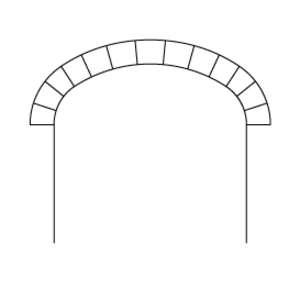
Arc en anse de panier
L’arc est l'élément d'ossature de directrice courbe ou polygonale, qui enjambe l'espace ouvert entre deux piliers ou murs en transmettant toute la charge qu'il supporte aux appuis, moyennant une force oblique dénommée « poussée ».
Ce lexique reprend le vocabulaire architectural, typologique et constructif, souvent commun, aux Arcs et voûtes
Une anse de panier est, en géométrie, une courbe plane fermée tracée au moyen d’arcs de cercle, en nombre impair, utilisée en architecture et principalement dans le domaine des ponts. Une voûte en anse de panier définit ainsi une voûte dont l’intrados, ligne inférieure de la voûte lorsqu’elle est vue en coupe, est une telle courbe.